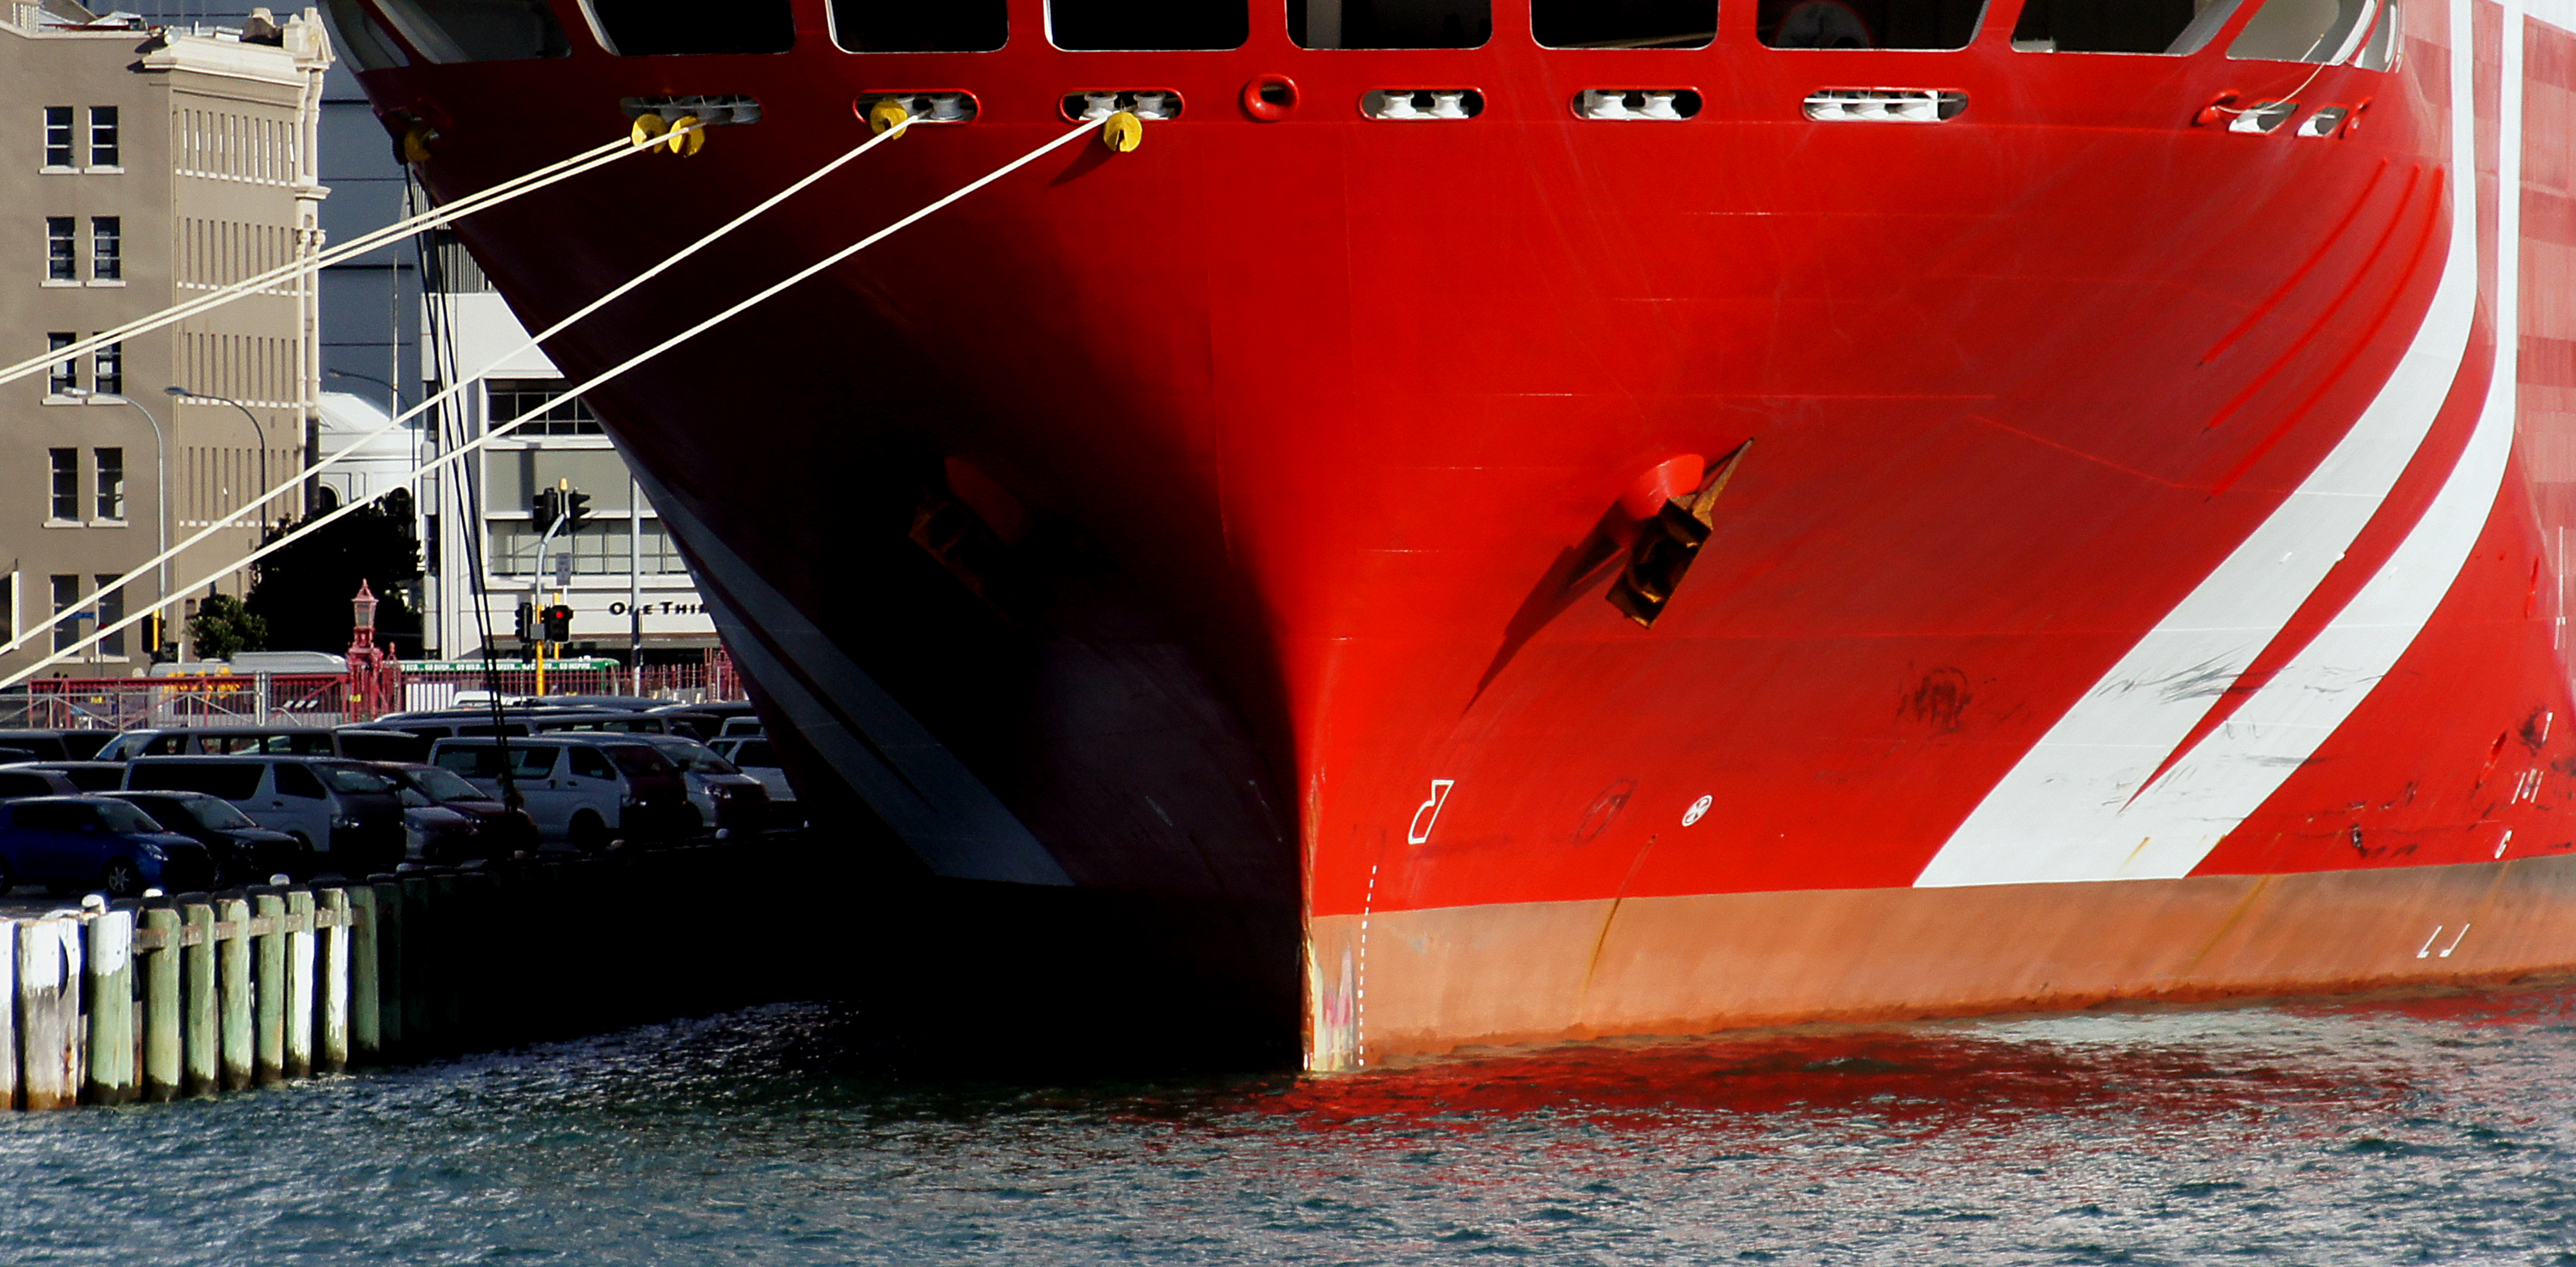
boat, ship, red, vehicle, cargo ship, publicdomain, sonyalpha, watercraft, redship, bows, boatbows, container ship, freight transport, ocean liner, tank ship